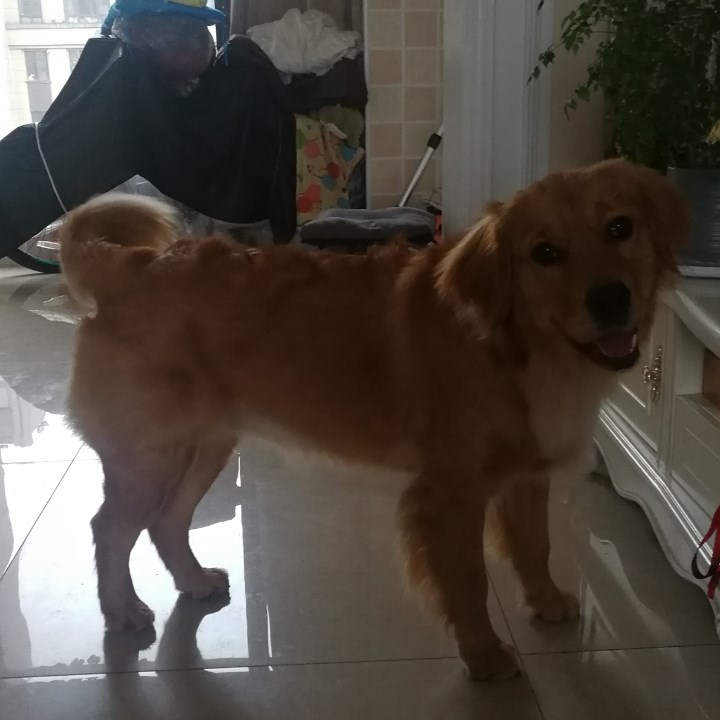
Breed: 5355-n000126-golden_retriever